History of Paris (1946–2000)

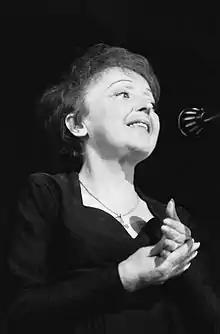
Édith Piaf in 1962

"Paris must adapt to the automobile", President Pompidou declared. In the 1960s the population of the city and the surrounding suburbs had grown to 8 million inhabitants, and 150,000 migrants were arriving each year, both from other regions of France and abroad. Automobiles, very few in number in the 1950s, having an automobile became a status symbol celebrated in the French cinema, and they become more and more common; yet the French state had built only 29 kilometers of highways; portions of the "autoroutes" to the west and south and to Sceaux. No highways came into the center of Paris. A district of Paris had been created in 1961, comprising the city and the suburbs, three departments and 1,305 communes. A regional transit system, the RER ("Reseau express regional") to serve the suburbs had been begun in 1961, and the first line began to operate in 1969, but the planners had underestimated the number of passengers; the passengers coming by the RER to the Gare de Lyon and to Chatelet, the main stations connecting to the metro, jammed the metro stations and cars.